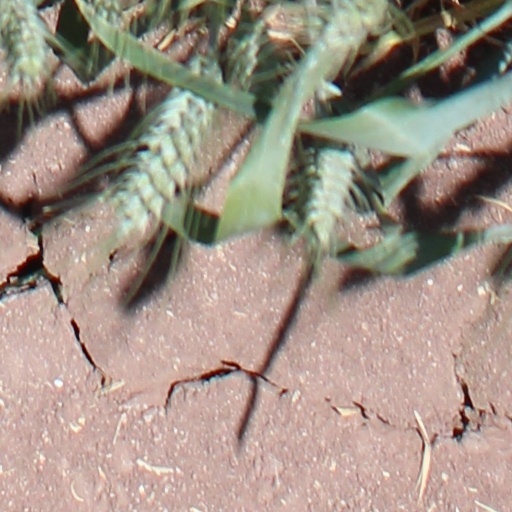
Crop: wheat